Shelting Bay

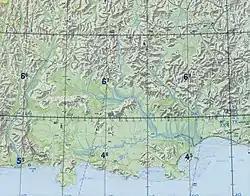
Shelting Bay is the bay to center right, just west of Taui Bay.

Shelting Bay (Russian: "Zaliv Shel'tinga") is a wide bay on the northern coast of the Sea of Okhotsk. It lies just west of Taui Bay. It is entered between Capes Moskvitin and Dal'ny and is about 32 km (about 20 mi) wide. Its shores are primarily high and rocky, with the exception of a sandy beach at its northwest end. Sheltered anchorages from southerly winds may be obtained in the northwestern and eastern parts of the bay.